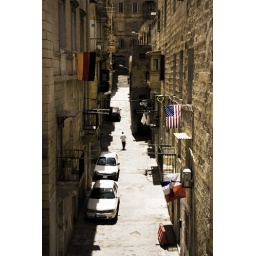
A street view in Valletta, during the world cup 2010, Malta